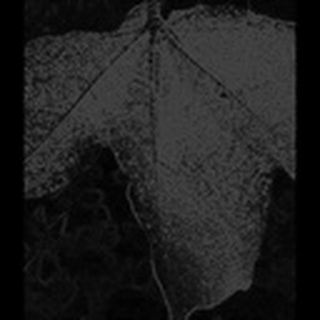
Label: cotton_aphids